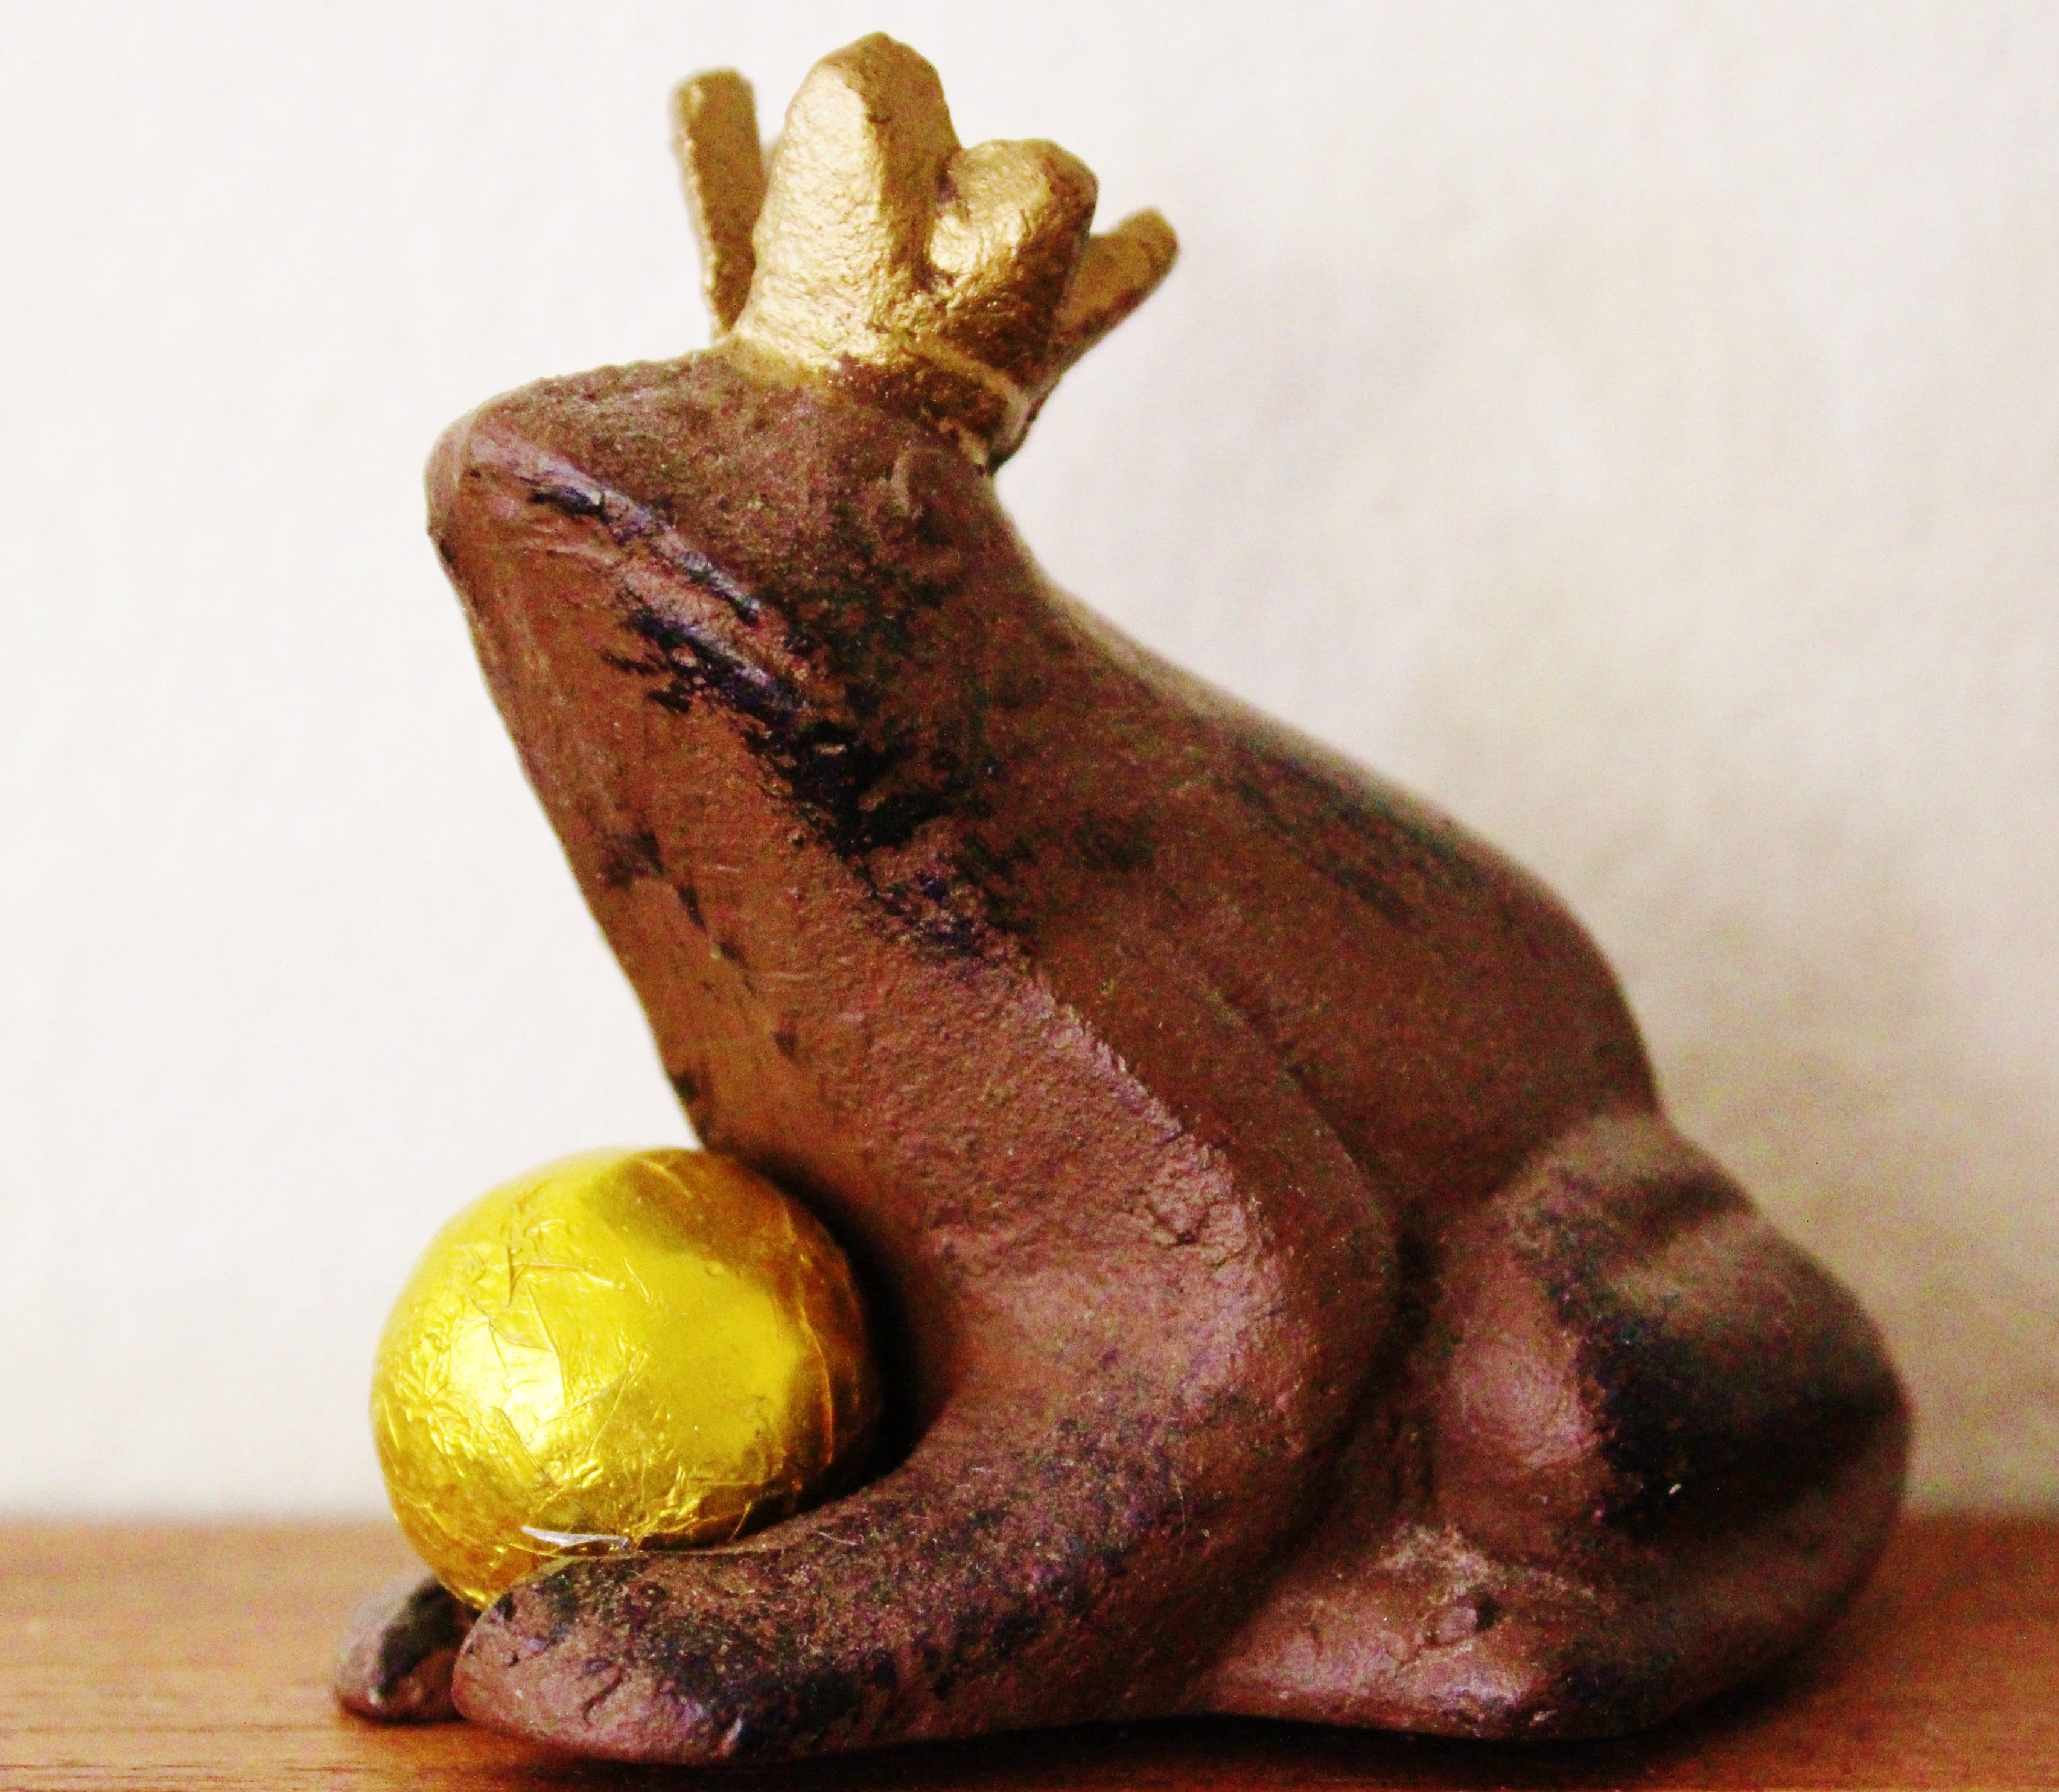
statue, decoration, food, produce, toy, crown, sculpture, art, figurine, carving, fairy tales, frog prince, cast iron pans, golden ball